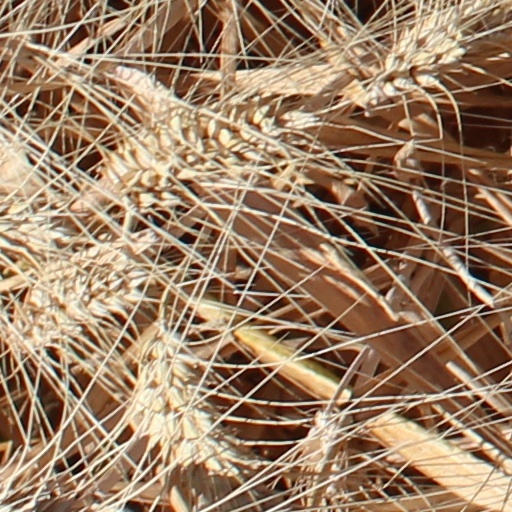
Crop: wheat